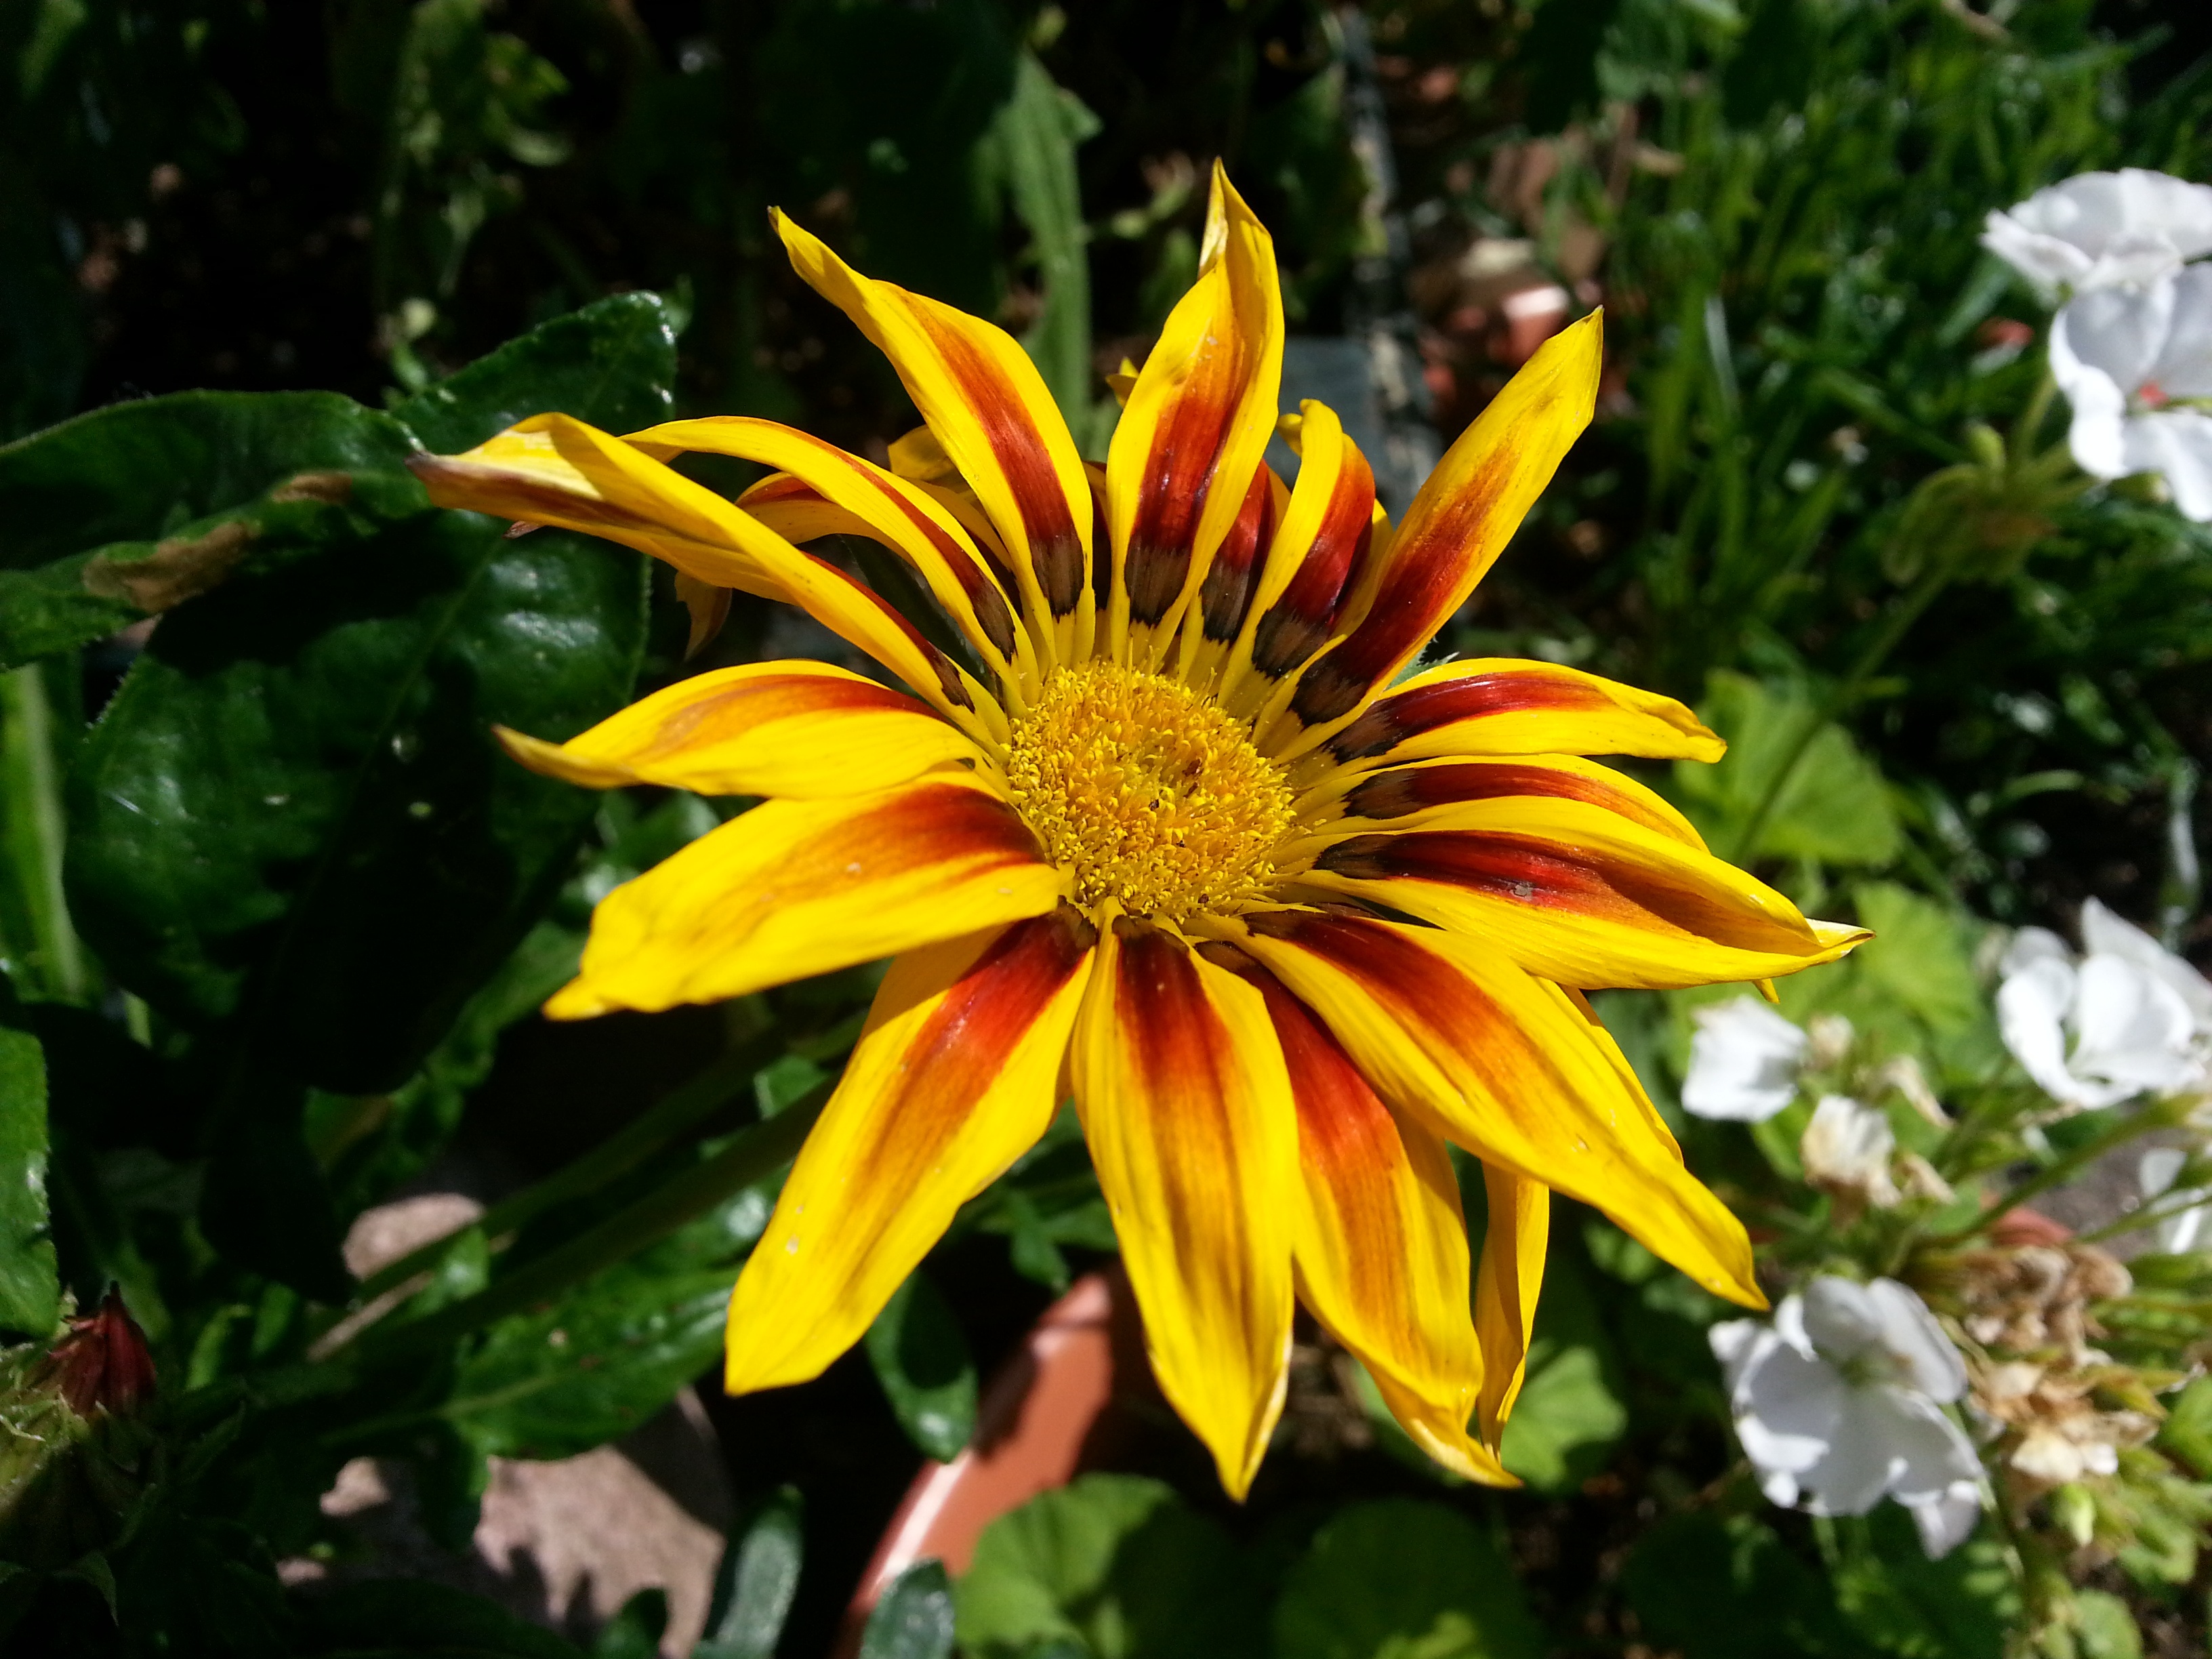
nature, blossom, growth, plant, flower, petal, bloom, summer, floral, pattern, natural, fresh, botany, colorful, yellow, garden, flora, botanical, wildflower, gardening, bright, gazania, flowering plant, daisy family, annual plant, land plant, tiger stripes